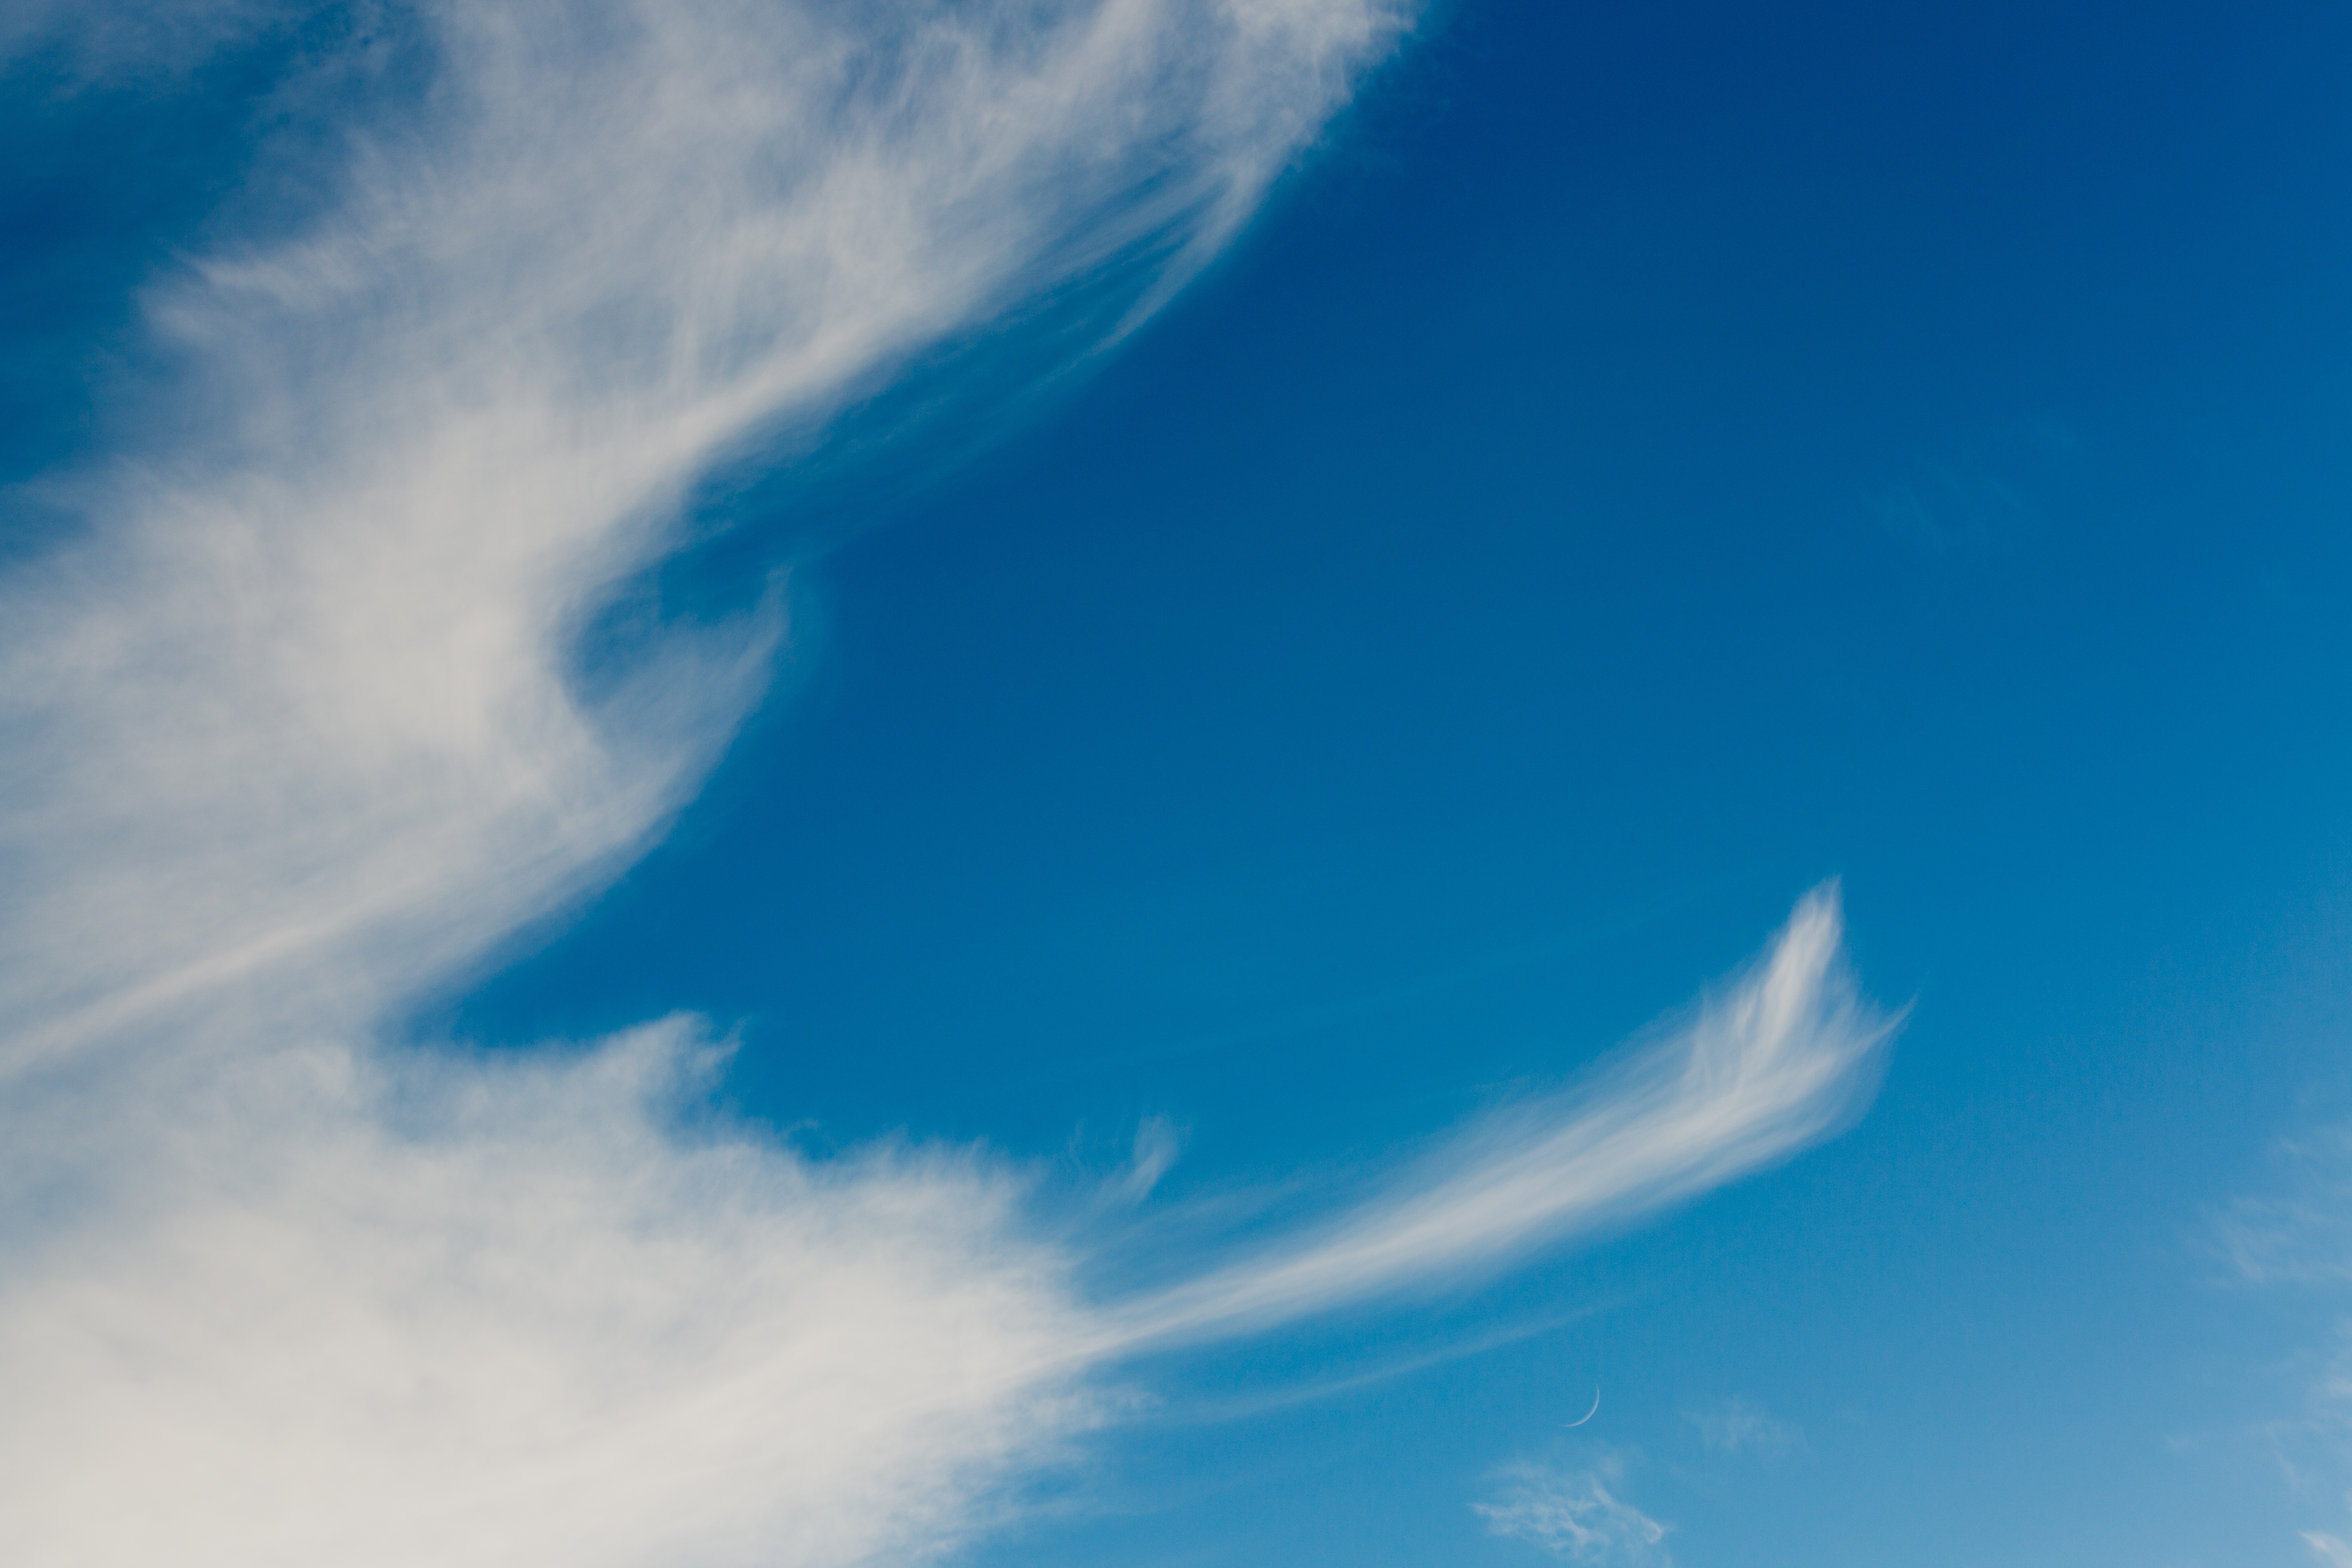
sea, ocean, horizon, wing, cloud, sky, sunlight, wave, atmosphere, blue, meteorological phenomenon, atmosphere of earth, wind wave